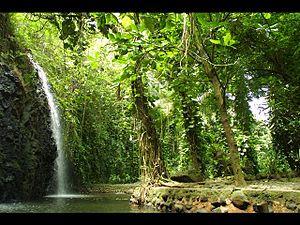
Belle photo prise de la cascade de Faaone située vers Vaihi.
Faaone est une commune associée située sur le littoral de l'île de Tahiti, en Polynésie française. Faisant partie de la commune de Taiarapu-Est, elle est située près de l'isthme de Taravao, où se trouve le deuxième centre urbain de Tahiti.